William Rickman

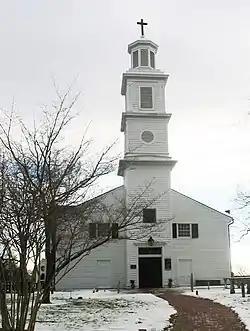
St. John's Episcopal Church in Richmond, Virginia, was the site of the Second Revolutionary Convention of Virginia. The church is designated as a National Historic Landmark.

As revolution loomed, Thomas Jefferson met with Rickman at his residence on May 15, 1771. Rickman was justice of the peace in Charles City as of June 11, 1772. Benjamin Harrison, Benjamin Harrison Jr., and Robert Harrison—his future in-laws—also served the city. Rickman attended a meeting with patriots in Williamsburg on December 17, 1774, that Benjamin Harrison chaired about ensuring Americans' liberties. That day Rickman became a member of the committee for Charles City County.